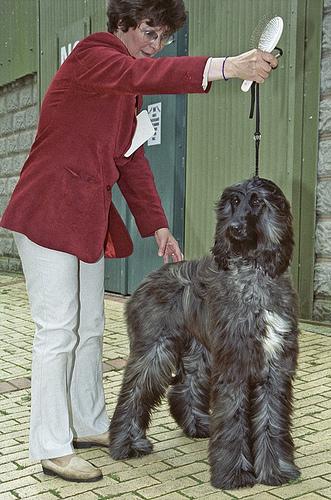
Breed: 222-n000013-Afghan_hound